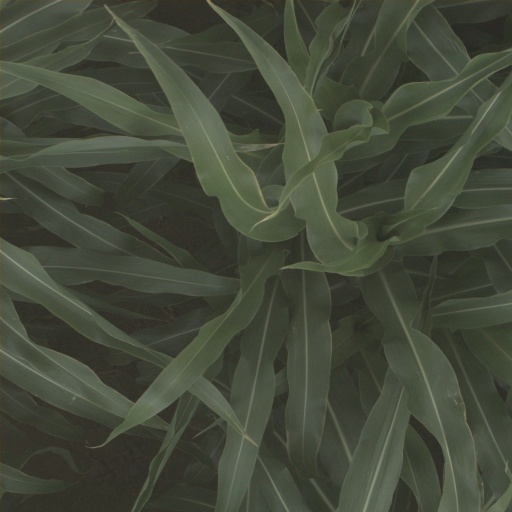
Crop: sorghum